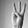
ASL letter: W